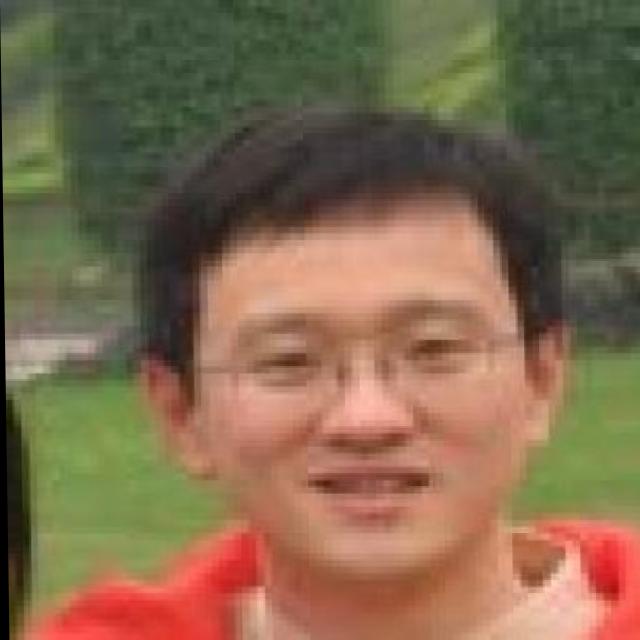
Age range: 21-44